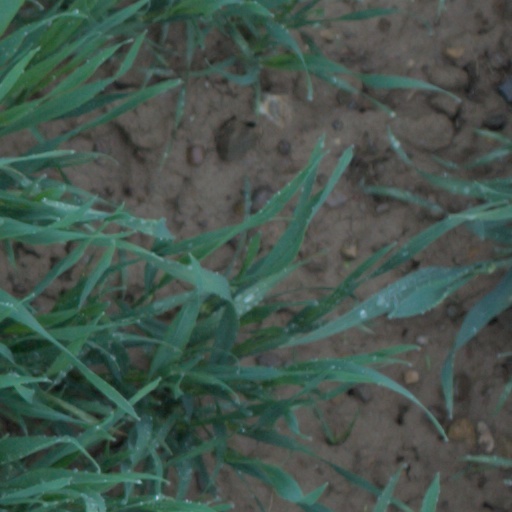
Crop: wheat